Alain Deloche

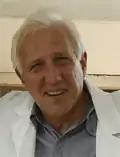
Alain Deloche

Alain Deloche (born 2 September 1940 in Paris) is a French surgeon. Ex member of Médecins Sans Frontières, he cofounded Médecins du Monde and is board member of the "Surgeons of Hope Foundation" since 1988.